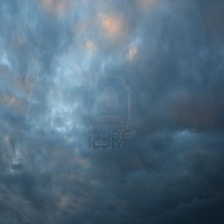
Cloud type: Nimbostratus